Nick Clegg

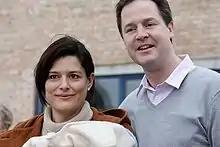
Clegg with his wife Miriam holding their third son Miguel on 23 February 2009

On 14 October 2010, Clegg delivered a speech at a school in Chesterfield, at which he announced the government's intention to spend £7 billion on a 'fairness premium' designed to see extra support going to the poorest pupils over the course of the parliament. The package announced would provide 15 hours a week free nursery education for the poorest two-year-olds and a 'pupil premium' which would be given to schools to help those pupils eligible for free school meals worth £2.5 billion a year. On 20 October 2010, the plans for the 'fairness premium' were introduced by the Treasury as part of the spending review which said that the money would be introduced over the period of the review which "will support the poorest in the early years and at every stage of their education".